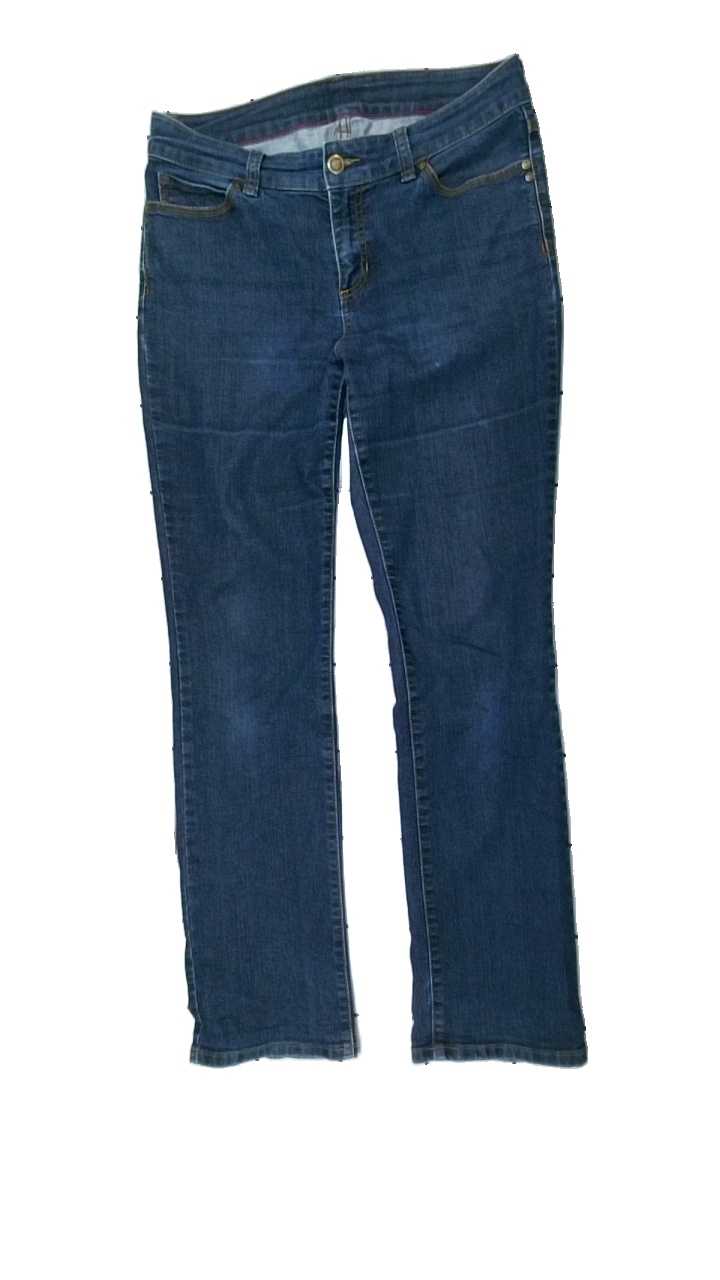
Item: Jeans (Ladies)
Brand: Kappahl
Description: blå jeans
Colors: Blue
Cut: Regular
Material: ?
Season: All
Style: Denim
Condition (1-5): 5
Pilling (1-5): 5
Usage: Reuse
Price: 50-100